List of ordinances issued in Bangladesh

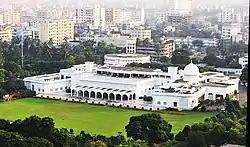
Bangabhaban, the official residence of the President of Bangladesh

This is a list of the ordinances issued by President of Bangladesh.